QinetiQ Banshee

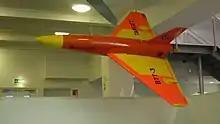
Meggitt Banshee target drone at the Science Museum, London (2017)

A single jet engine version with 40 kg of thrust was developed and entered service in 2010, later named the Banshee Jet 40. It was improved into the Banshee Jet 40+, which is still marketed in 2024.